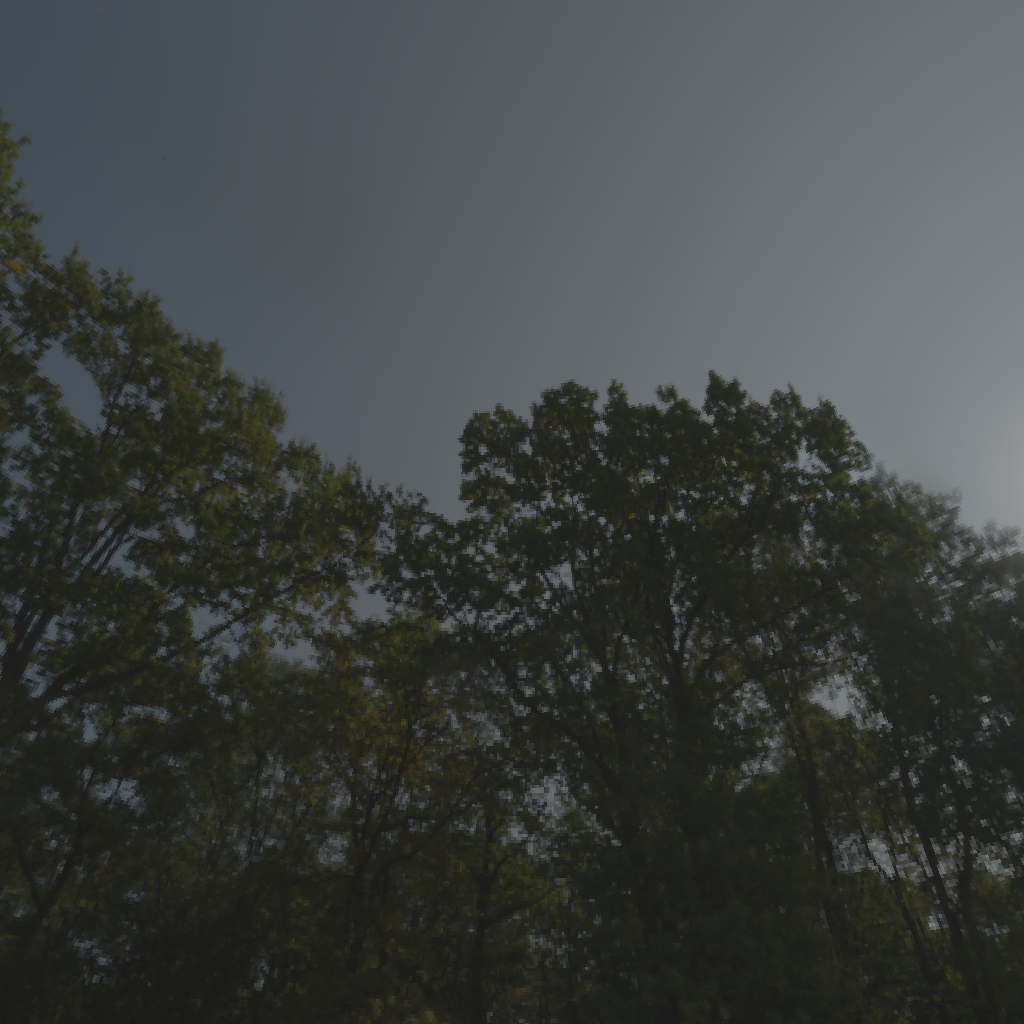
scene-linear HDR photo, Crosswalk, outdoor, with visible sun, road, sun, pedetrian, asphalt, backplates, urban, morning-afternoon, clear, high contrast, natural light, high dynamic range, physically based lighting